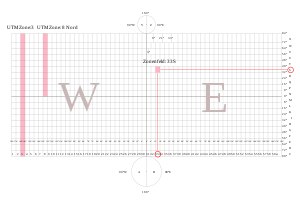
Universal Transverse Mercator / Definitioner / UTM Længde zoner
Fuldt overblik over UTM zonerne.
Universal Transverse Mercator-koordinatsystemet er en todimensionel grid-baseret metode til at specificere lokaliteter på jordens overflade, dækkende mellem 84 °N og 80 °S. Det bruges til at identificere lokaliteter på jorden, men afviger fra den traditionelle metode med længde og breddegrader på flere områder.